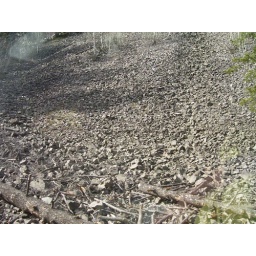
Scree and dead trees on a mountainside by the road in Yellowstone NP